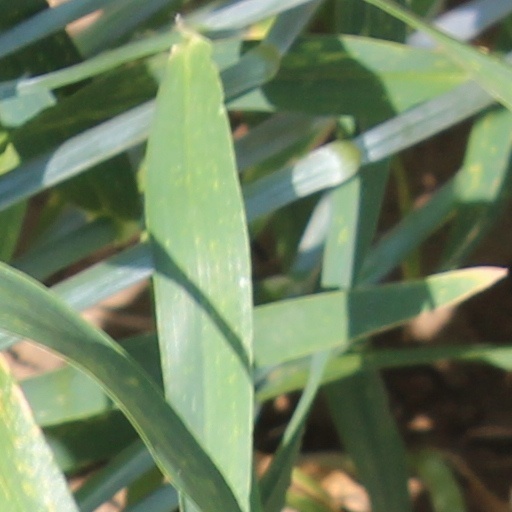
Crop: wheat